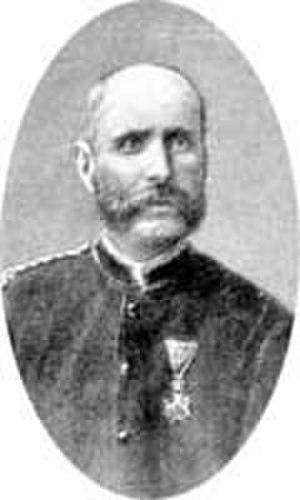
1ᵉʳ janvier : Le monopole de Bayreuth sur Parsifal prend fin. Plusieurs salles d'opéra montent l'œuvre, dont le Grand théâtre du Liceu à Barcelone, où le début de la représentation a lieu le 31 décembre 1913 à 22h30.